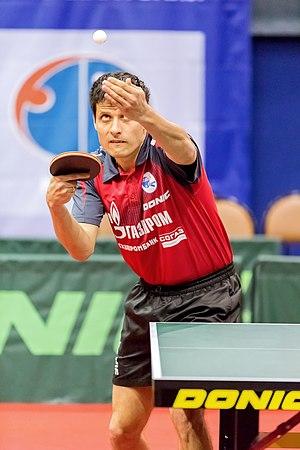
Alekseï Smirnov est un pongiste russe né le 9 octobre 1977 à Togliatti.